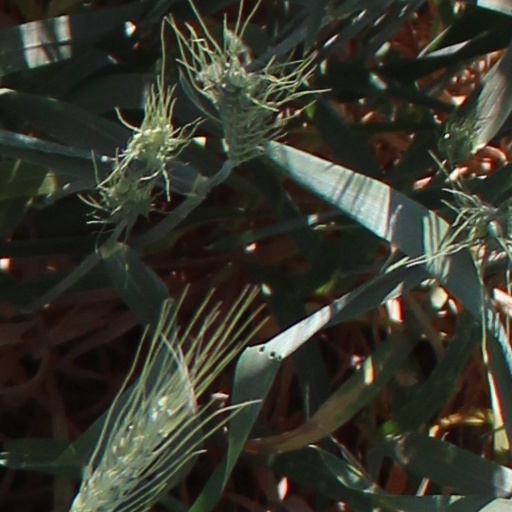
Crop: wheat